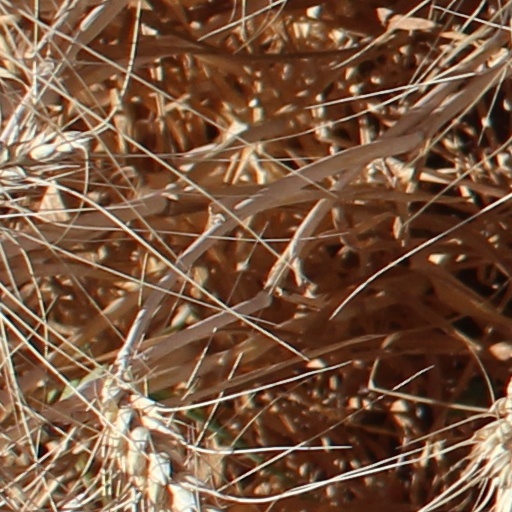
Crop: wheat